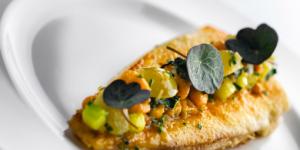
lenguado a las uvas